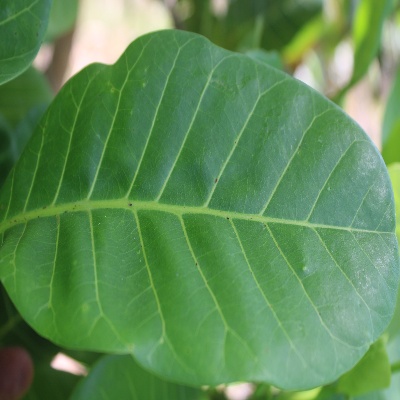
Crop: Cashew
Condition: anthracnose